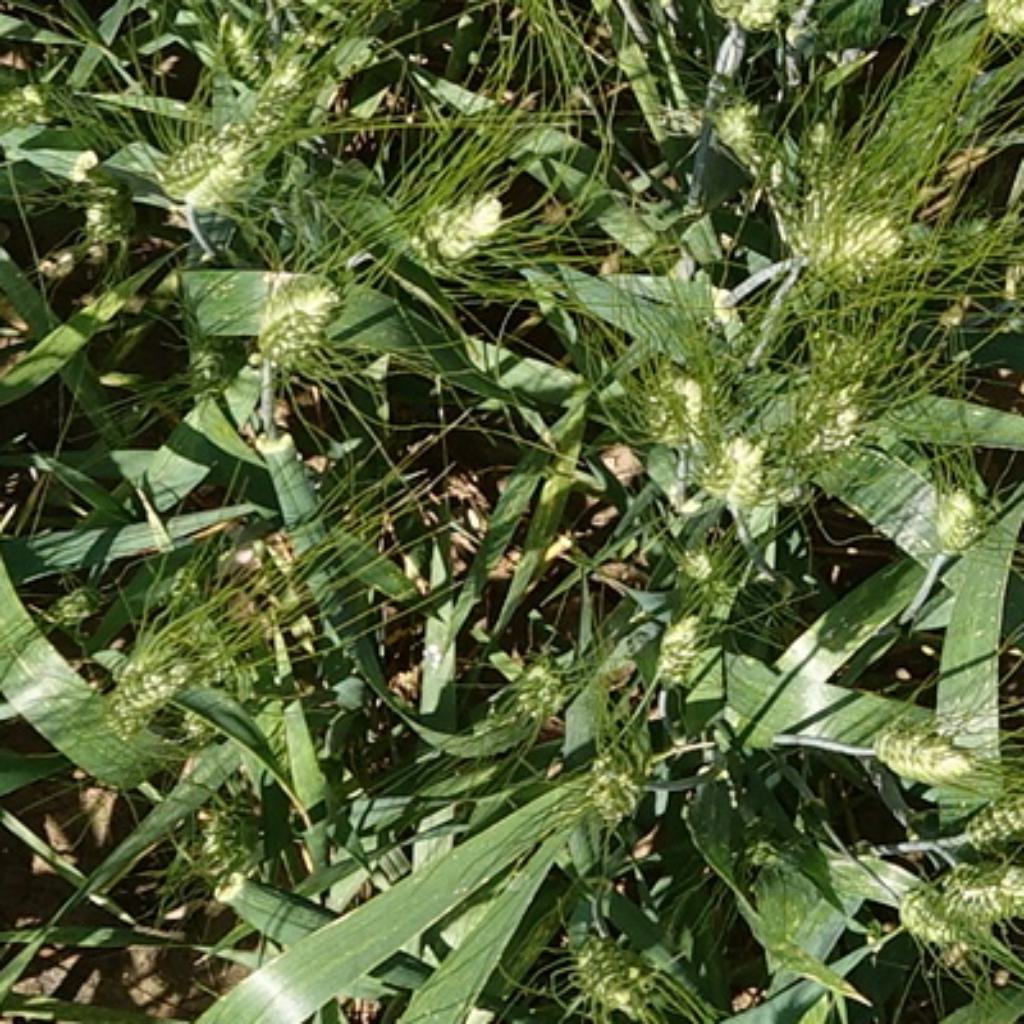
Country: France
Location: Gréoux
Wheat development stage: Filling